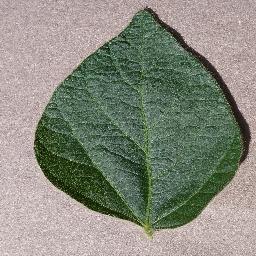
Label: Soybean___healthy